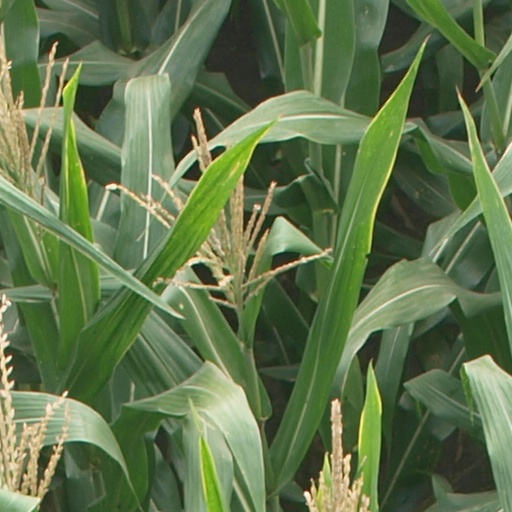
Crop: maize; corn